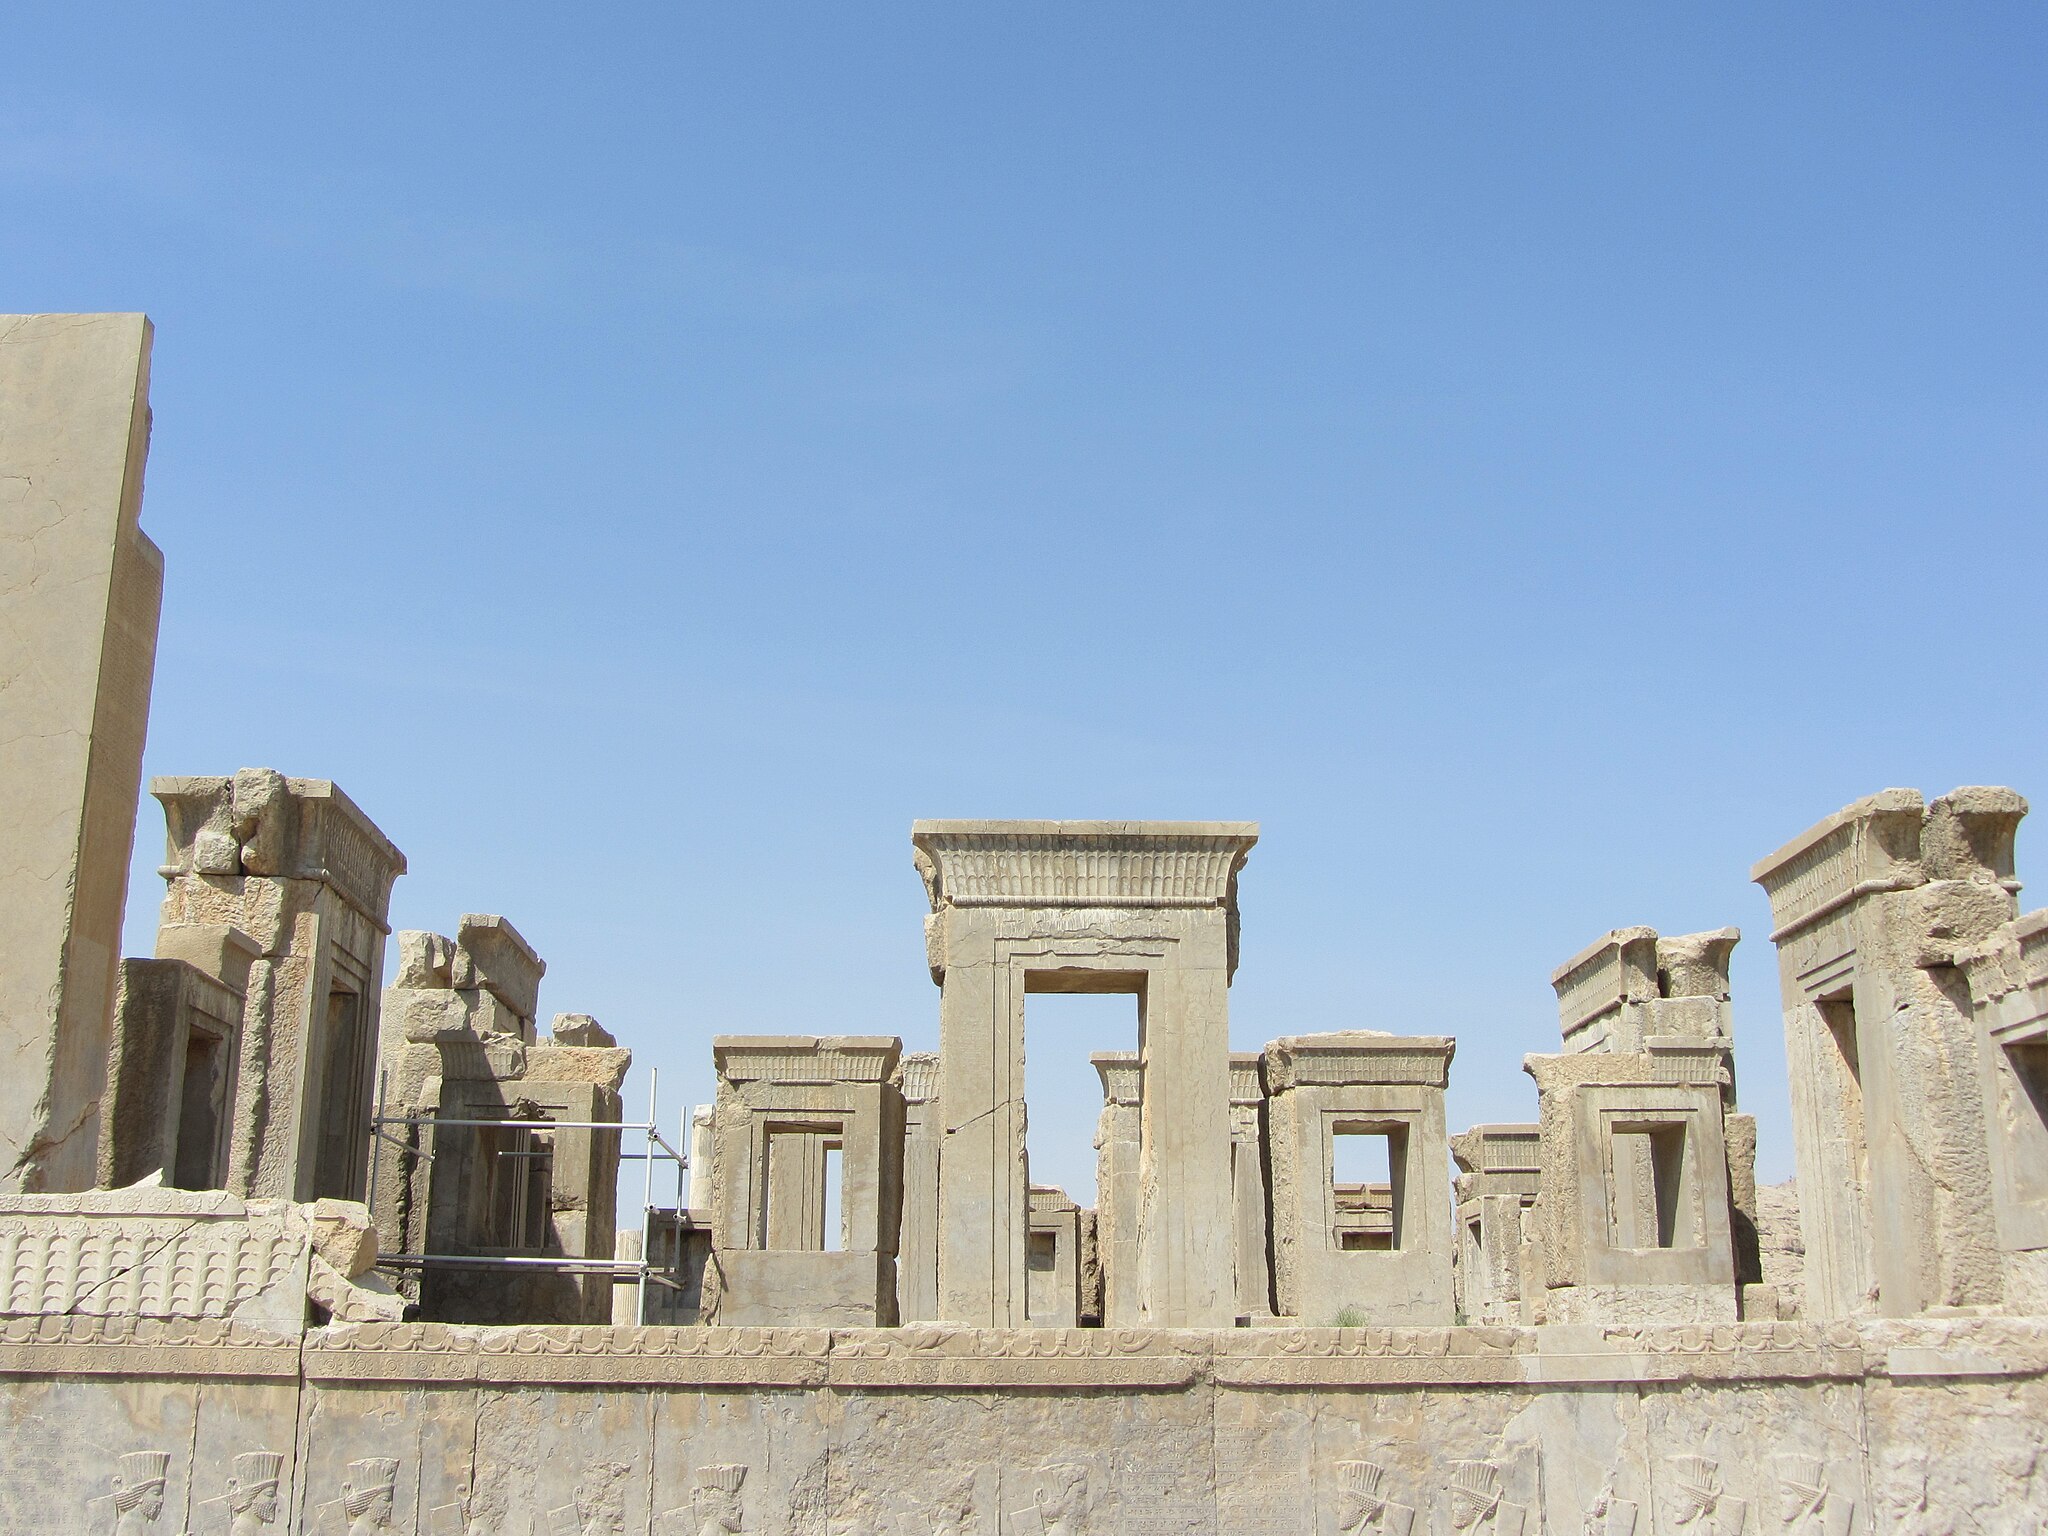
Title: Persepolis ruins 08
Date: 2011-01-01 03:39:30
Categories: Palace of Darius I in Persepolis, Images from Wiki Loves Monuments 2018, Self-published work, Cultural heritage monuments in Iran with known IDs, Uploaded via Campaign:wlm-ir, Images from Wiki Loves Monuments in Marvdasht, 2011 in Persepolis, Images from Wiki Loves Monuments 2018 in Iran, Iran photographs taken on 2011-01-01